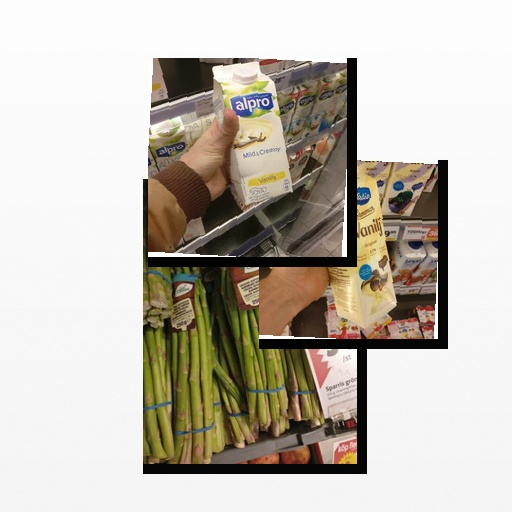
Food items: soyghurt, vanilla_yogurt, asparagus